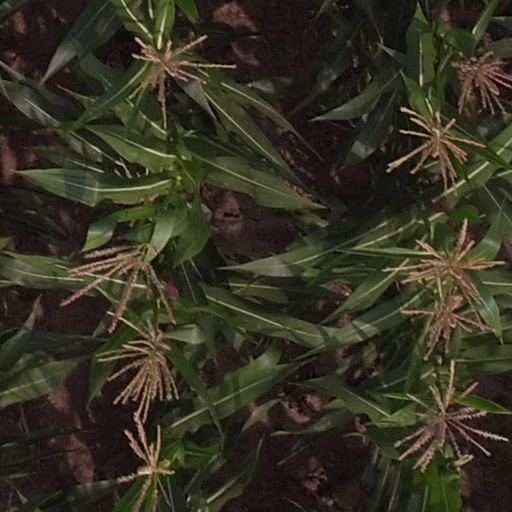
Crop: maize; corn